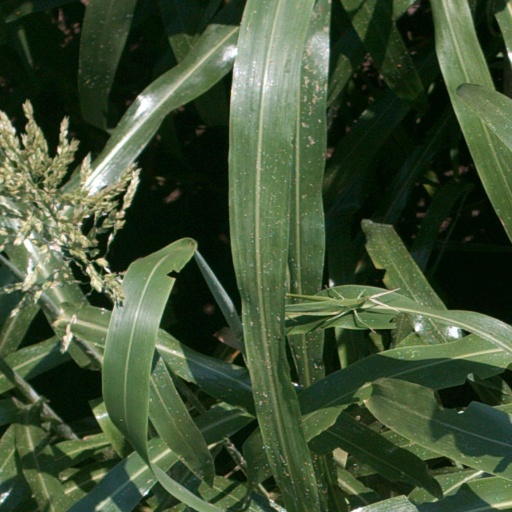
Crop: sorghum